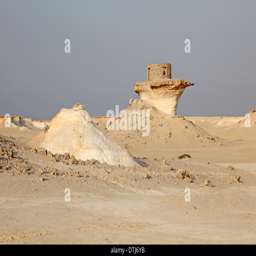
building function in the desert